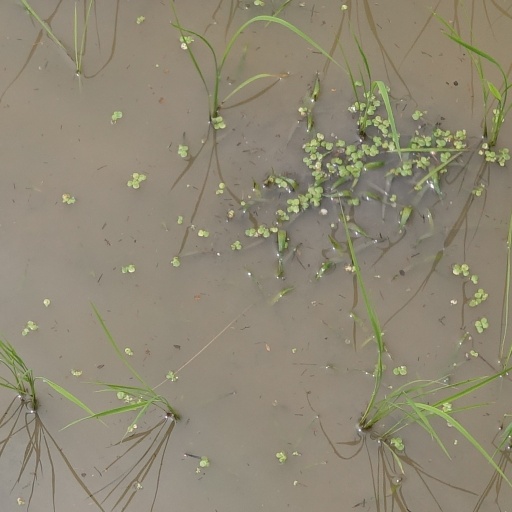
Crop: rice